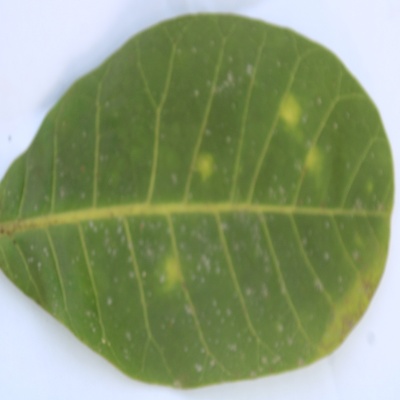
Crop: Cashew
Condition: red rust